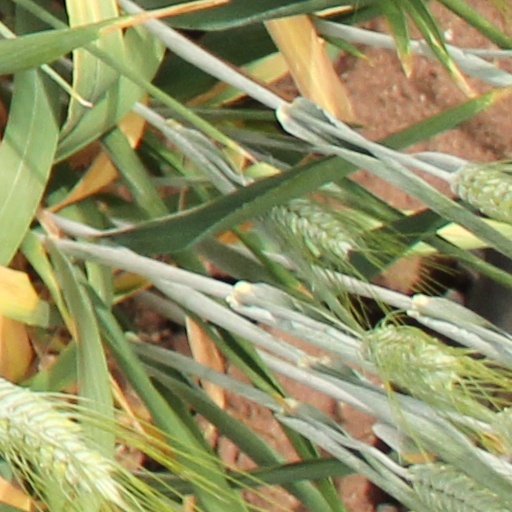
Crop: wheat